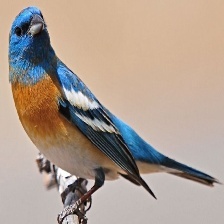
Species: LAZULI BUNTING
Scientific name: PASSERINA AMOENA
ImageNet parent category: indigo_bunting